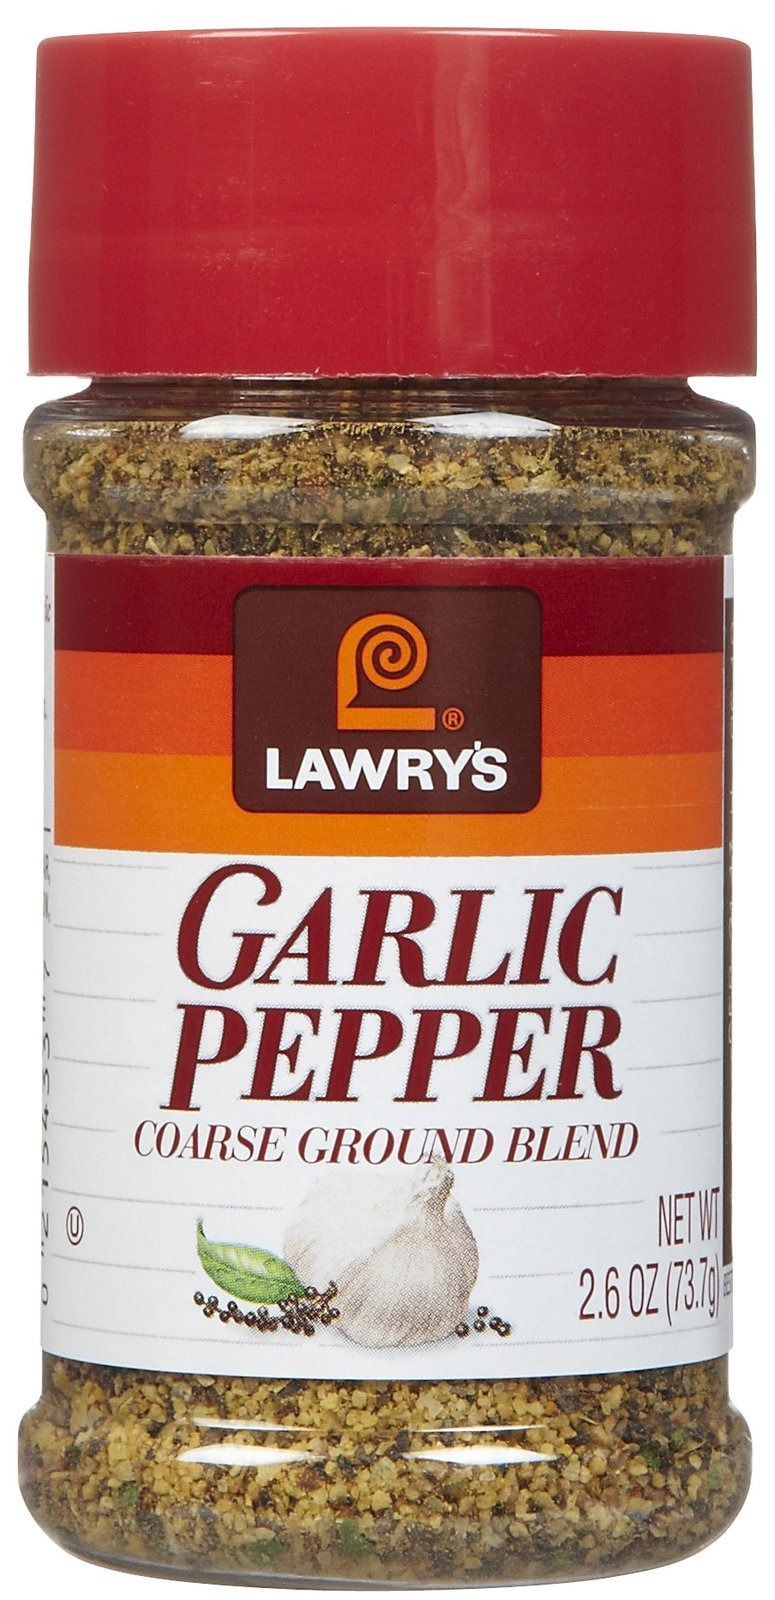
Item Name: Lawry's Garilic Pepper, 2.6oz
Bullet Point 1: Features natural spices and flavors, Including g pepper, garlic, paprika and onion; Provides great flavor with shake-on convenience; No MSG; Livens up meat, fish and vegetables; Enhances meals during g cooking g or at the table
Bullet Point 2: spices-and-seasonings
Value: 2.6
Unit: ounces

Price: 7.44